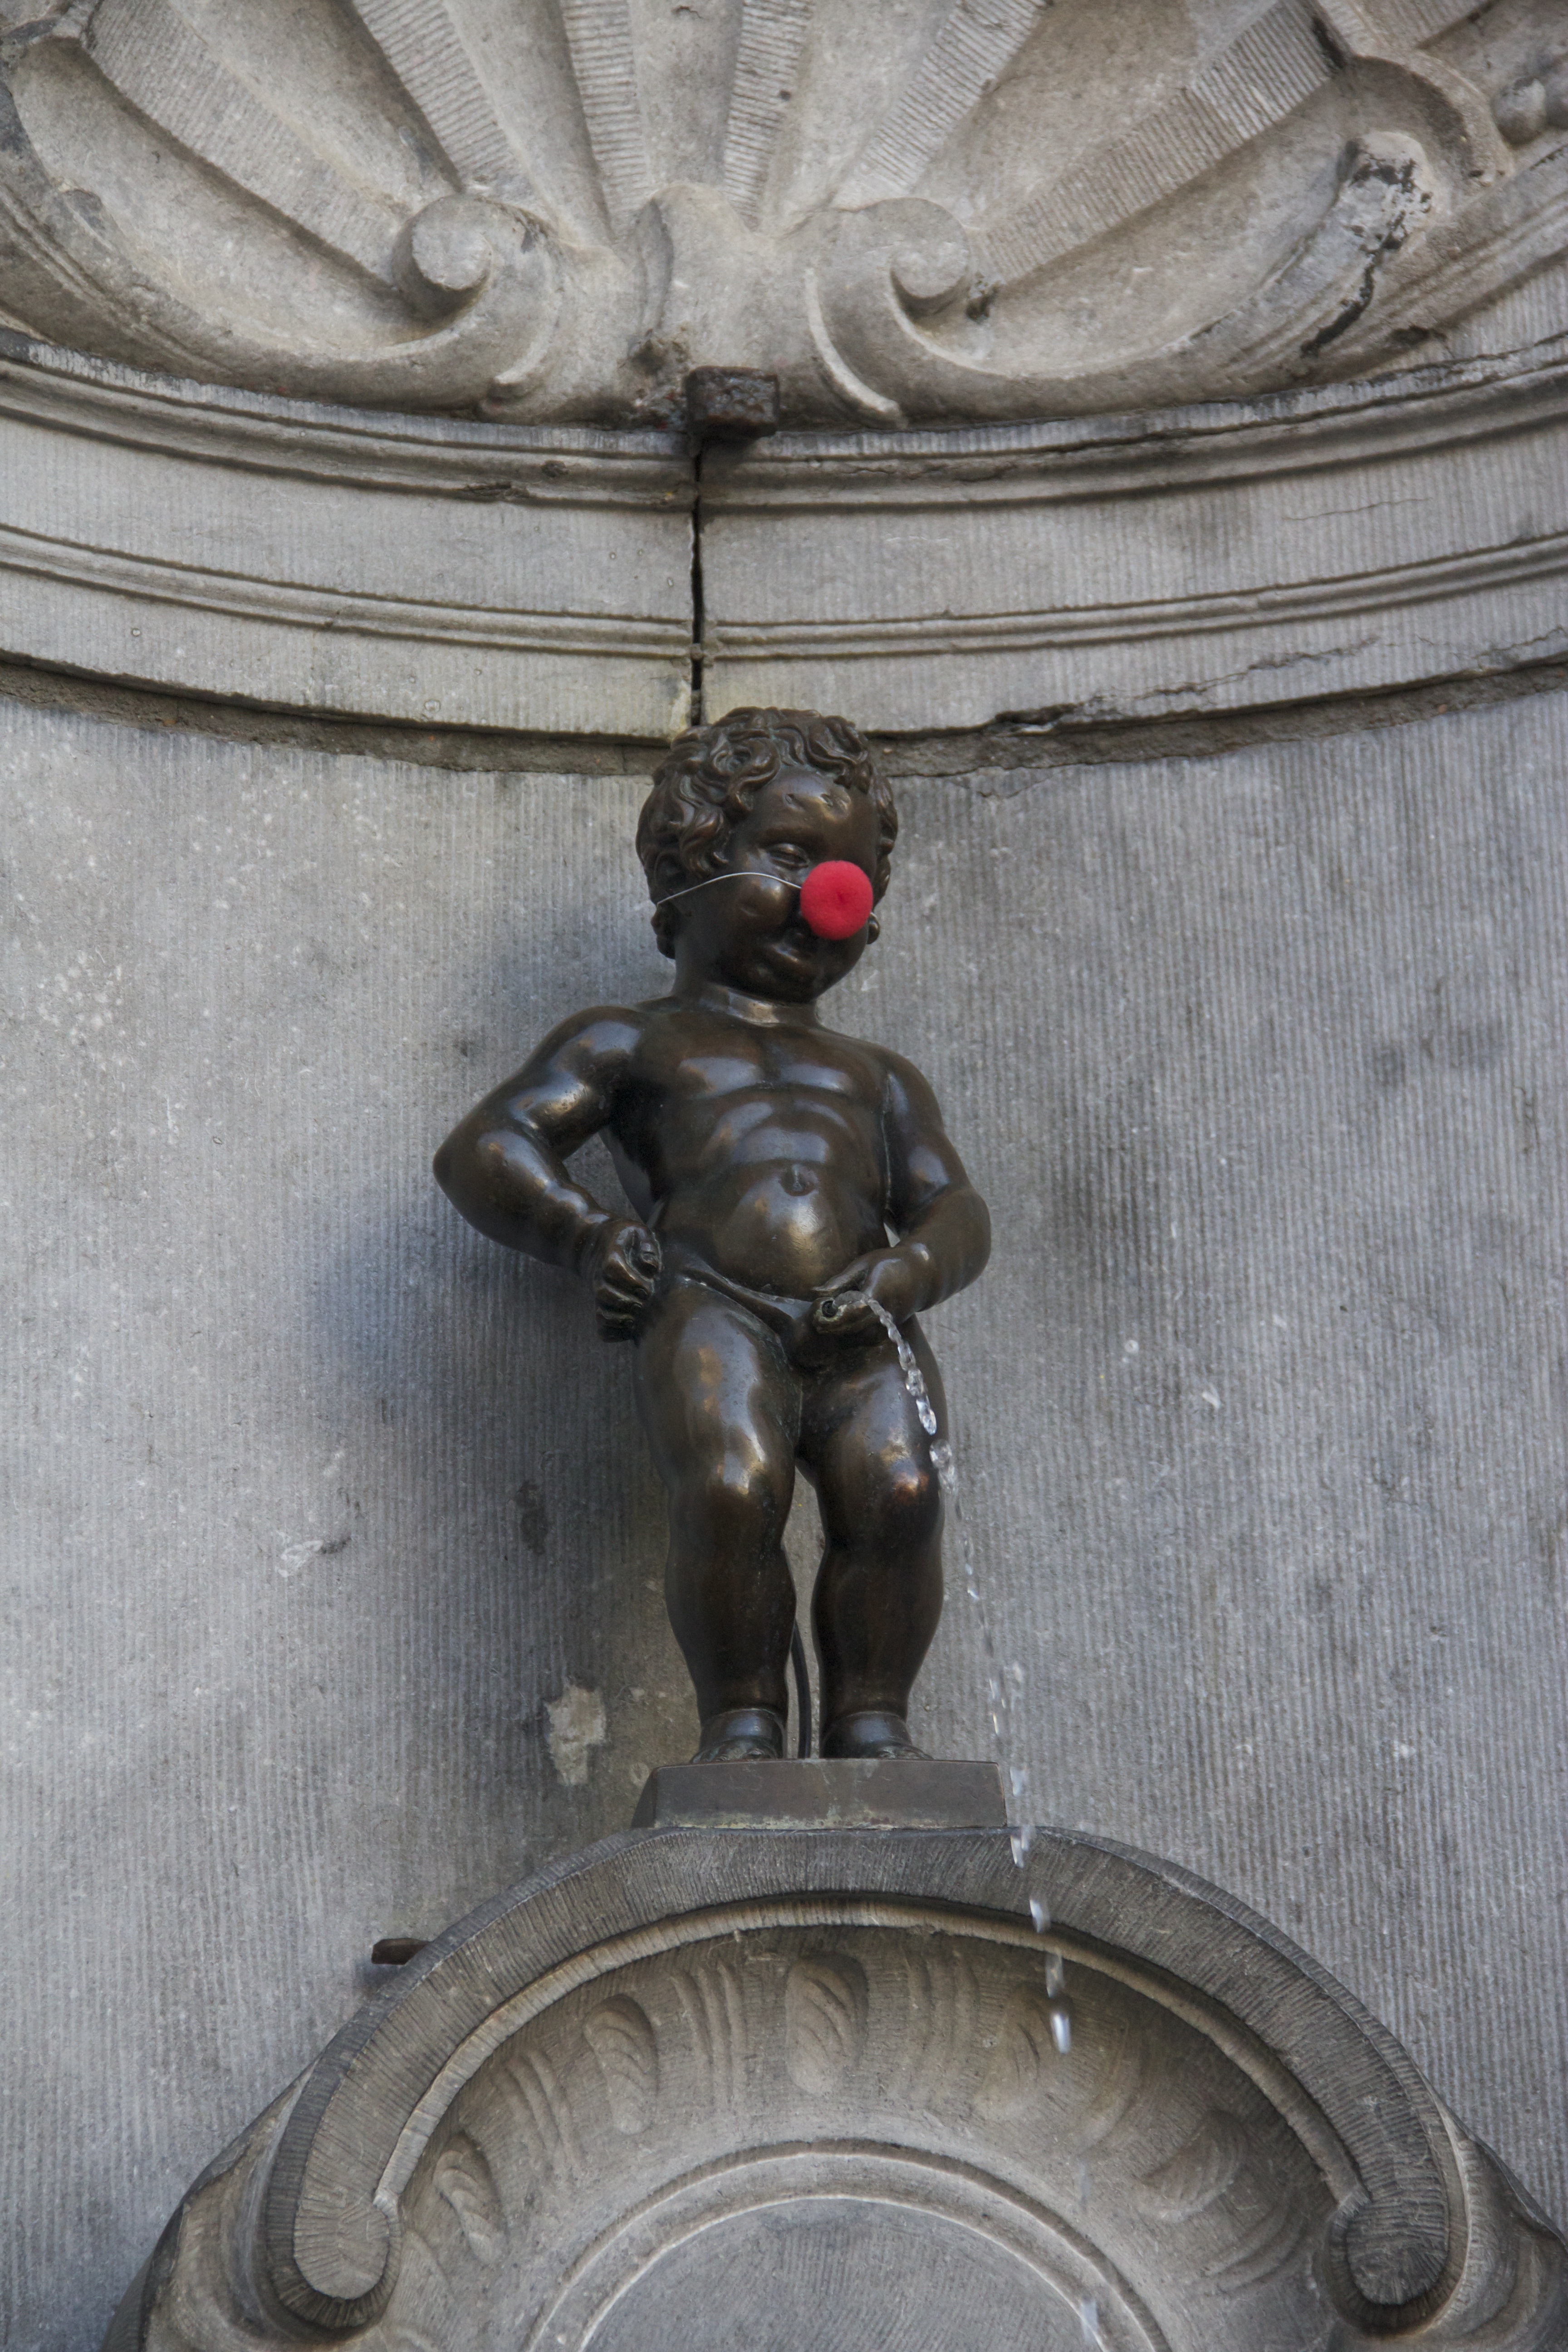
street, monument, statue, metal, sculpture, art, brussels, temple, source, bronze, carving, relief, stone carving, pee, ancient history, manneken pis